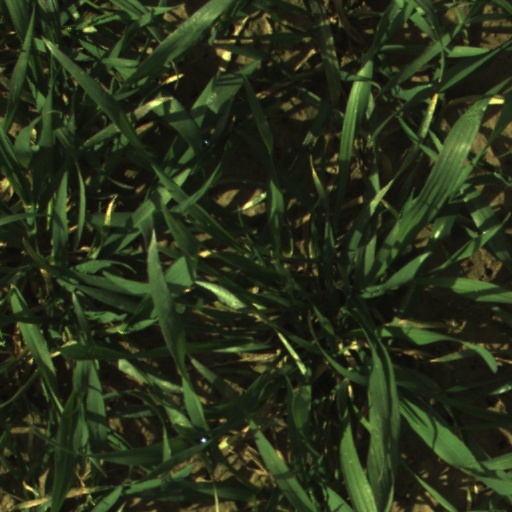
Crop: wheat